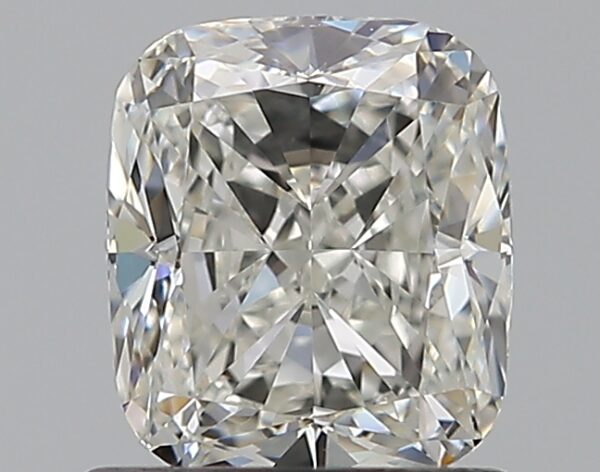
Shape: cushion
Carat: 1.01
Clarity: VS1
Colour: H
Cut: EX
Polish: EX
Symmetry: VG
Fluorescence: N
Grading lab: GIA
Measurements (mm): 6.06 x 5.26 x 3.55